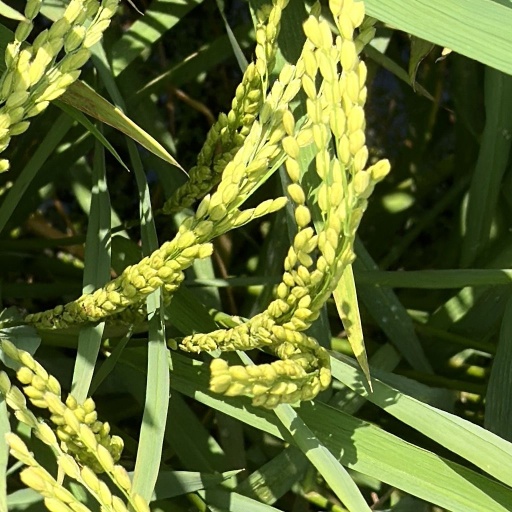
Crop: rice